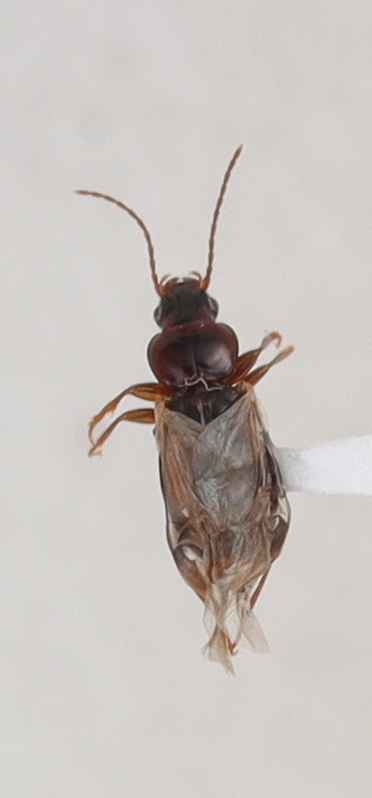
Scientific name: Trechus obtusus
Plot: 14
Trap: E
Collected: 20200623